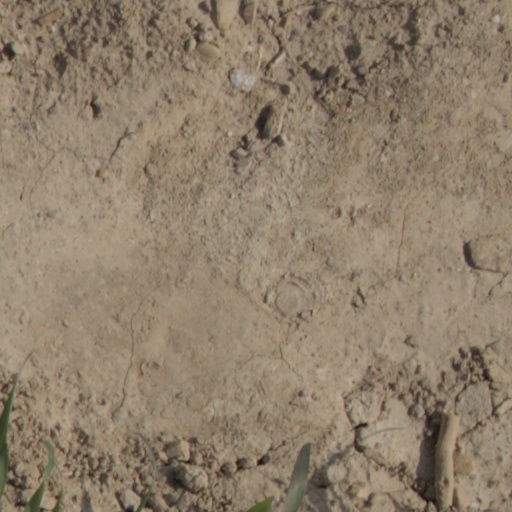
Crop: wheat